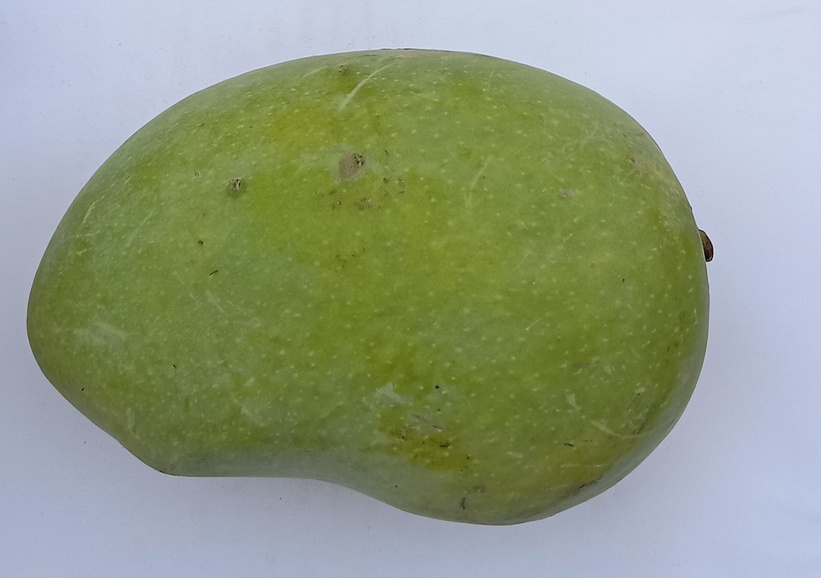
Mango variety: Chaunsa (White)